Tosa-Saga Station

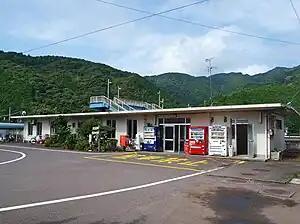
Tosa-Saga Station facade in 2010

is a passenger railway station located in the town of Kuroshio, Hata District, Kōchi Prefecture, Japan. It is operated by the Tosa Kuroshio Railway and has the station number "TK30".